Boon (Pontus)

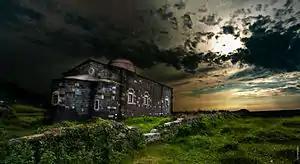
landscape of Persembe County

Boon was a town on the Black Sea coast of ancient Pontus, 90 stadia east of Cape Jasonium.